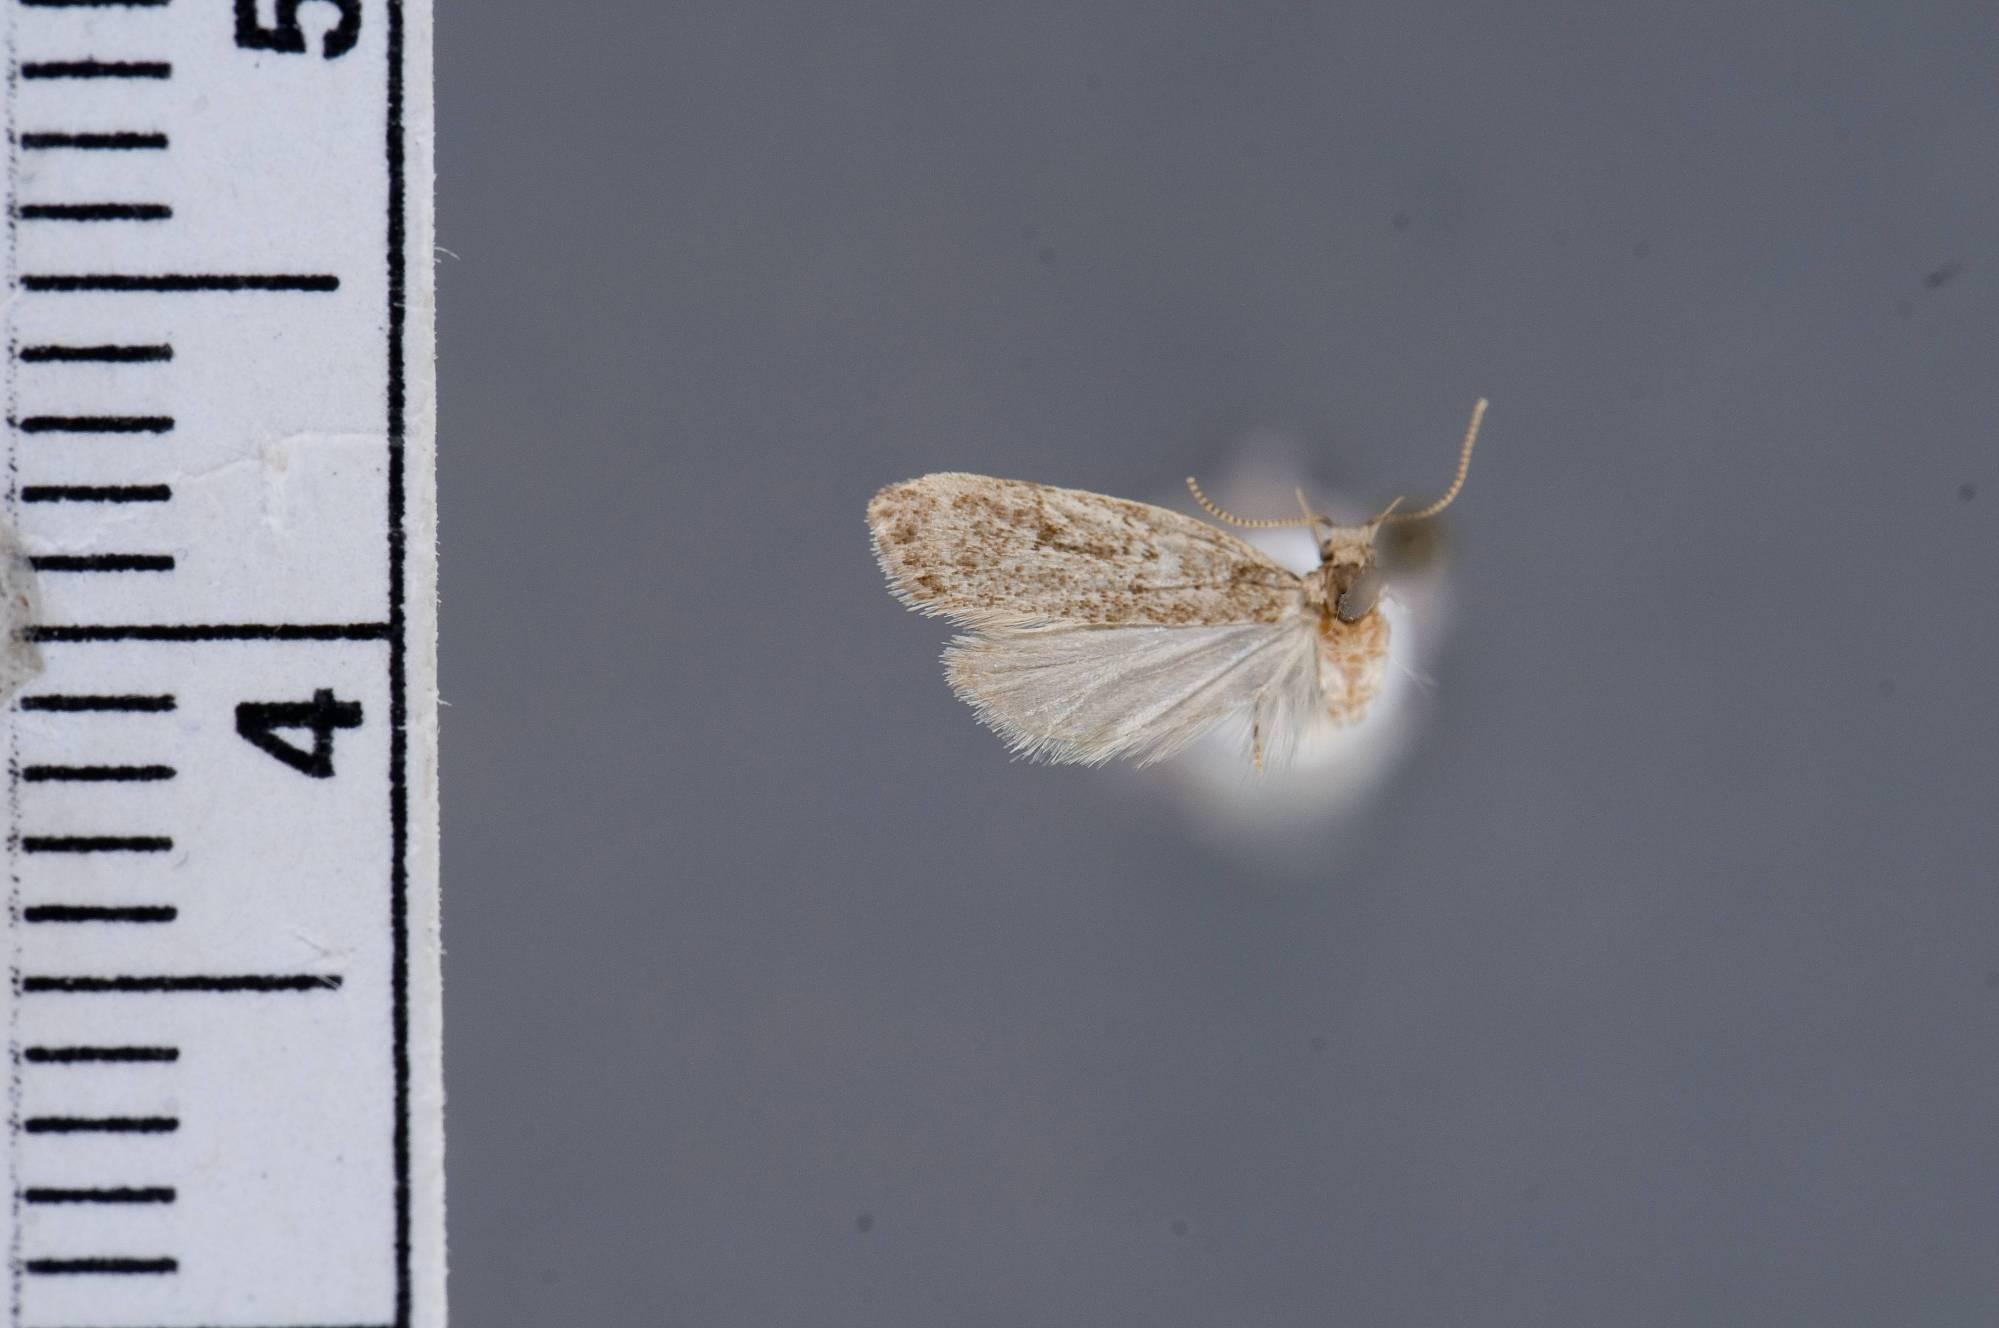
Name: Aniuta melanoma
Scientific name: Aniuta melanoma Clarke, 1978
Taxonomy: Animalia, Arthropoda, Insecta, Lepidoptera, Glossata, Oecophoridae, Oecophorinae
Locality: Peulla, Llanquihue, Chile
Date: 7 Mar 1959